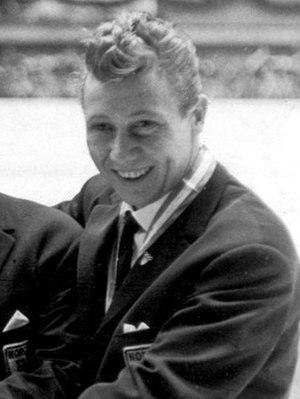
Torgeir Brandtzæg est un ancien sauteur à ski norvégien.